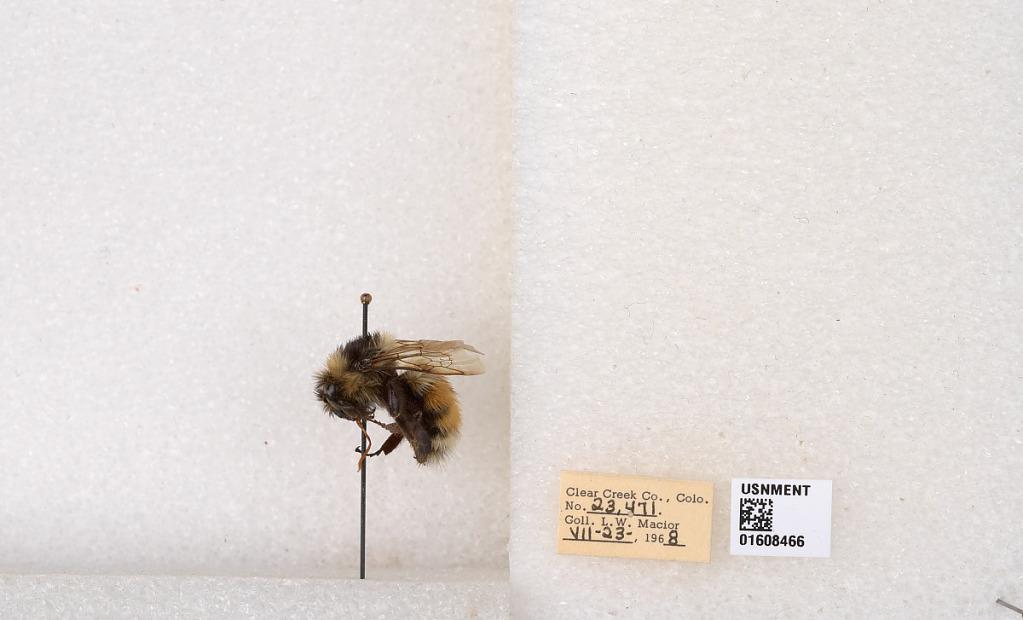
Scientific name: Bombus (Pyrobombus) sylvicola Kirby
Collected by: L. Macior
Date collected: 1968-7-23
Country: United States
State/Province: Colorado
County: Clear Creek
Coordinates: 39.6891, -105.644